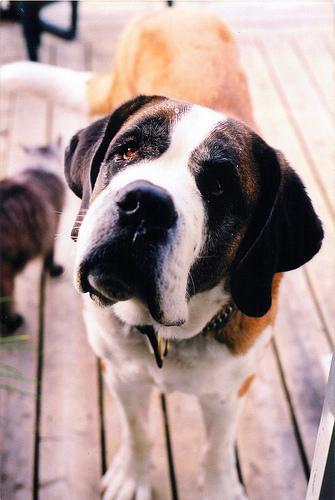
saint bernard